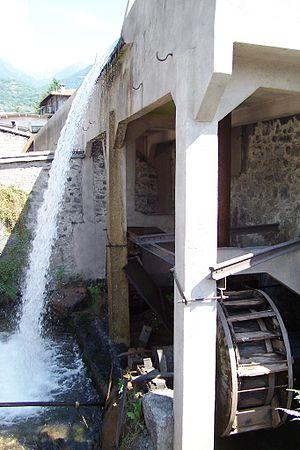
Bienno est une commune italienne de 3 958 habitants, de la province de Brescia, dans la région Lombardie, en Italie. Bienno fait partie des plus beaux villages d'Italie classés par l'Association des Communes Italiennes.